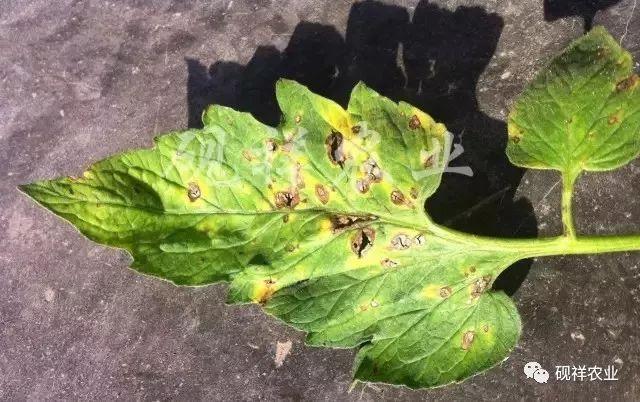
Plant: Tomato
Disease: tomato early blight